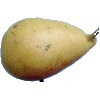
Label: Pear 2